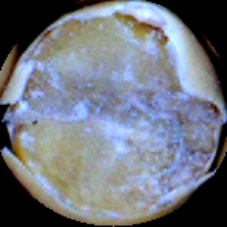
Label: Broken